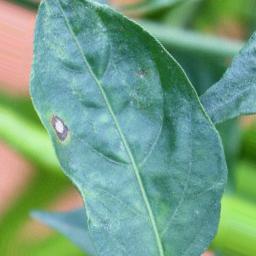
Label: cercospora